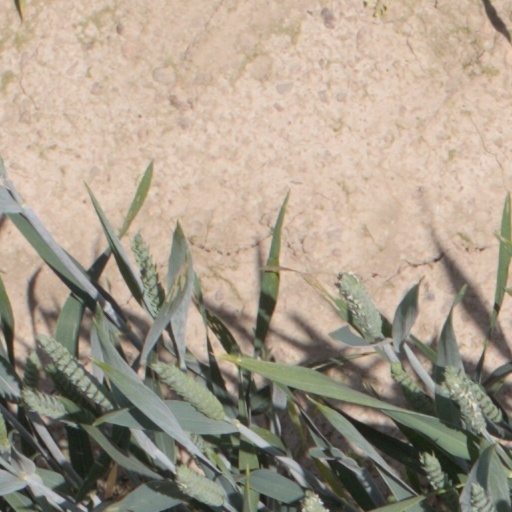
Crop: wheat